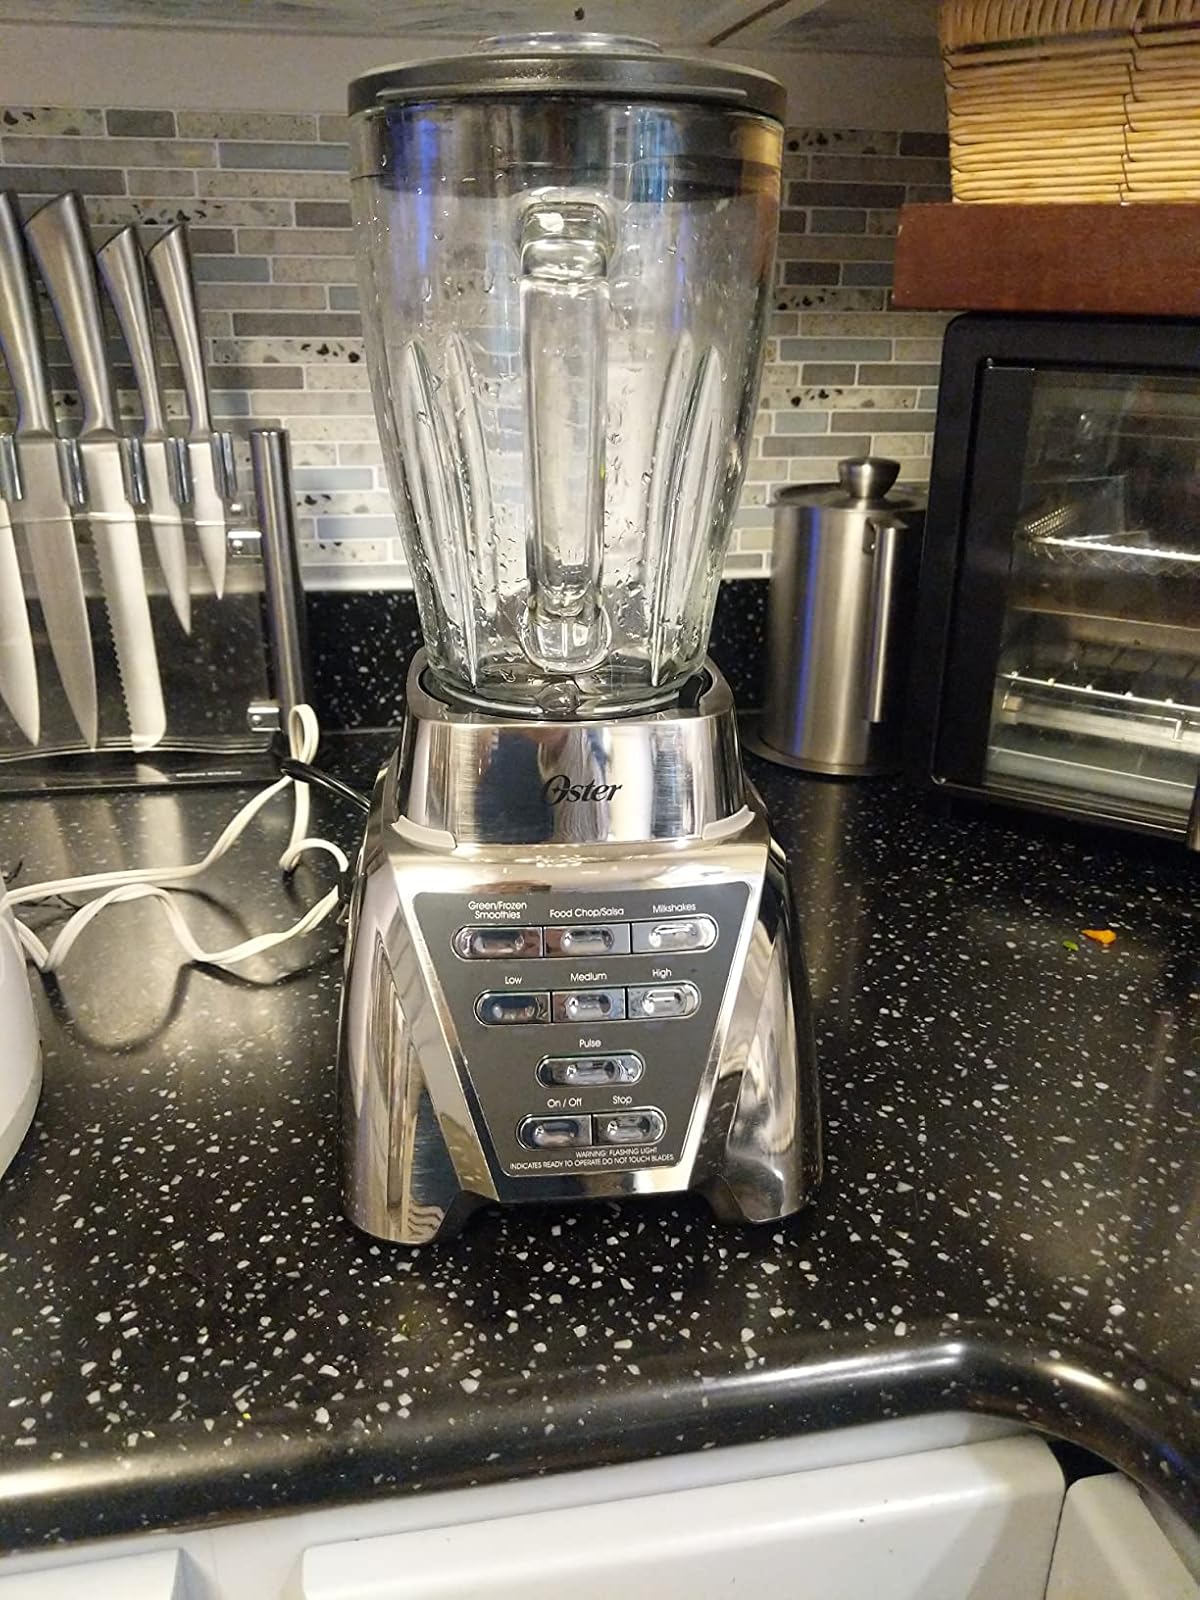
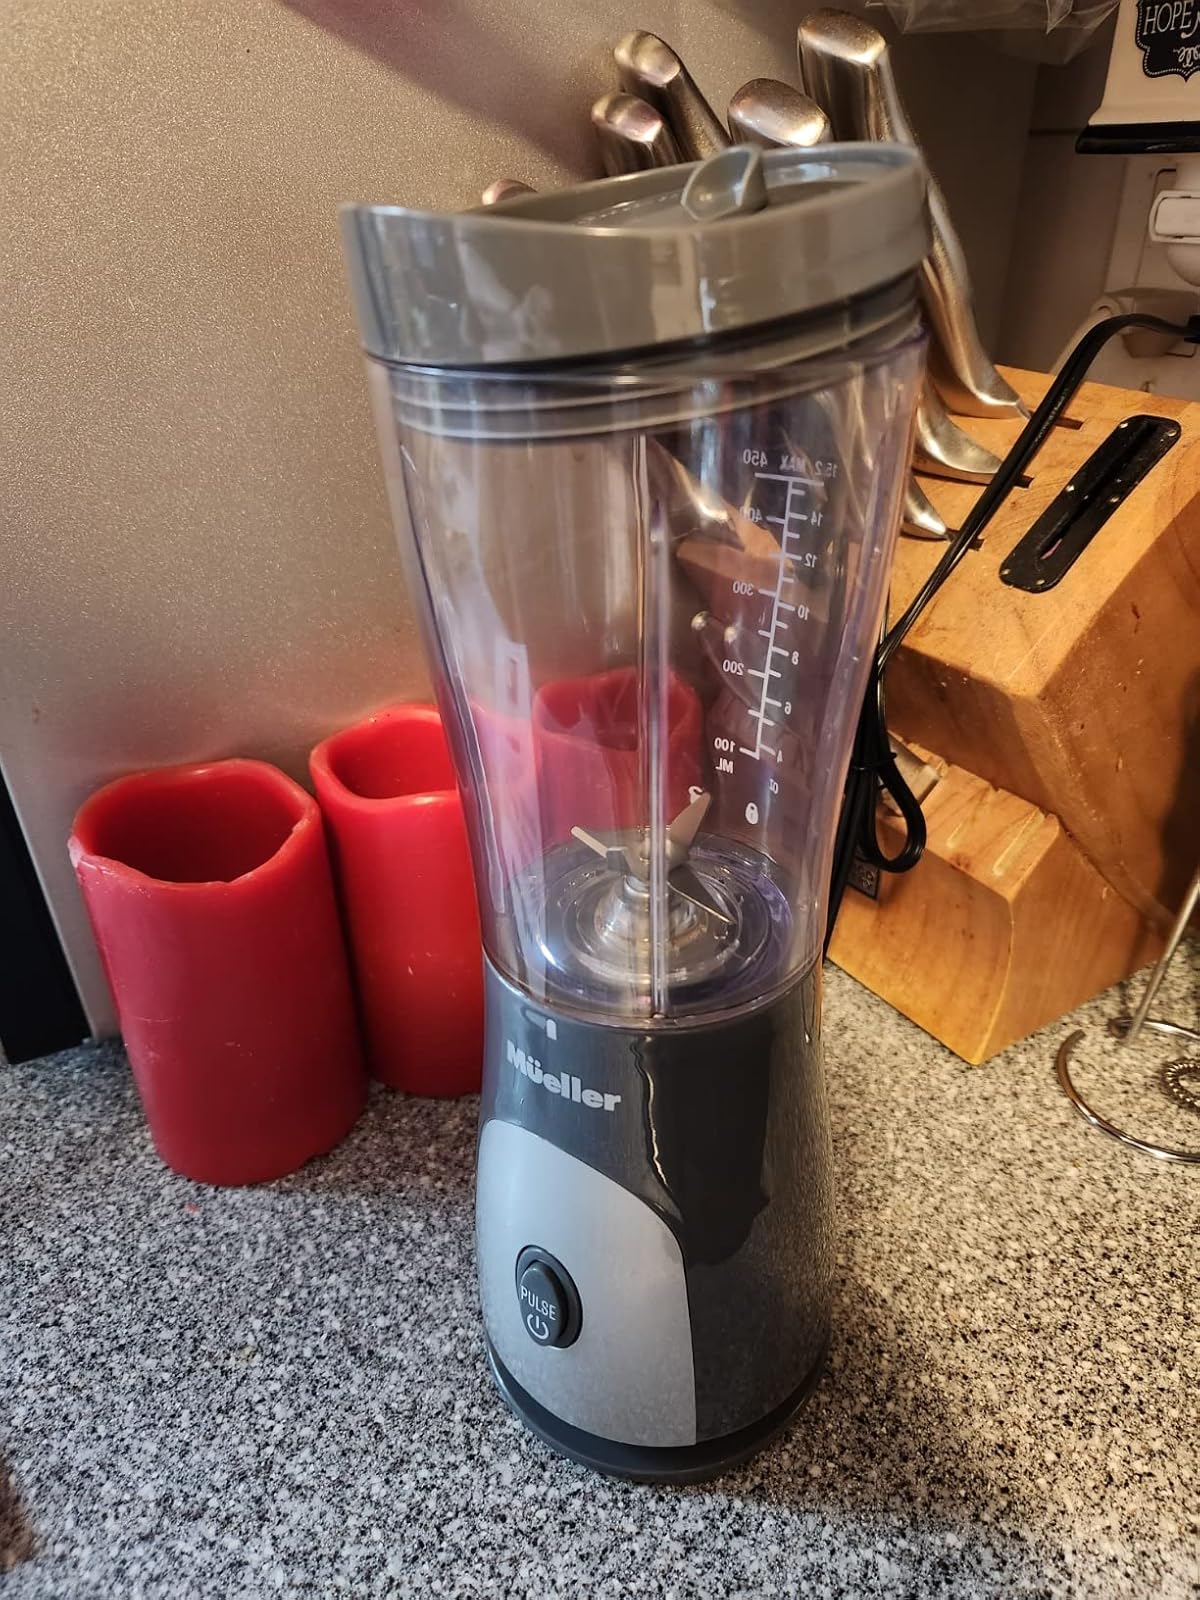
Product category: items_blender
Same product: no